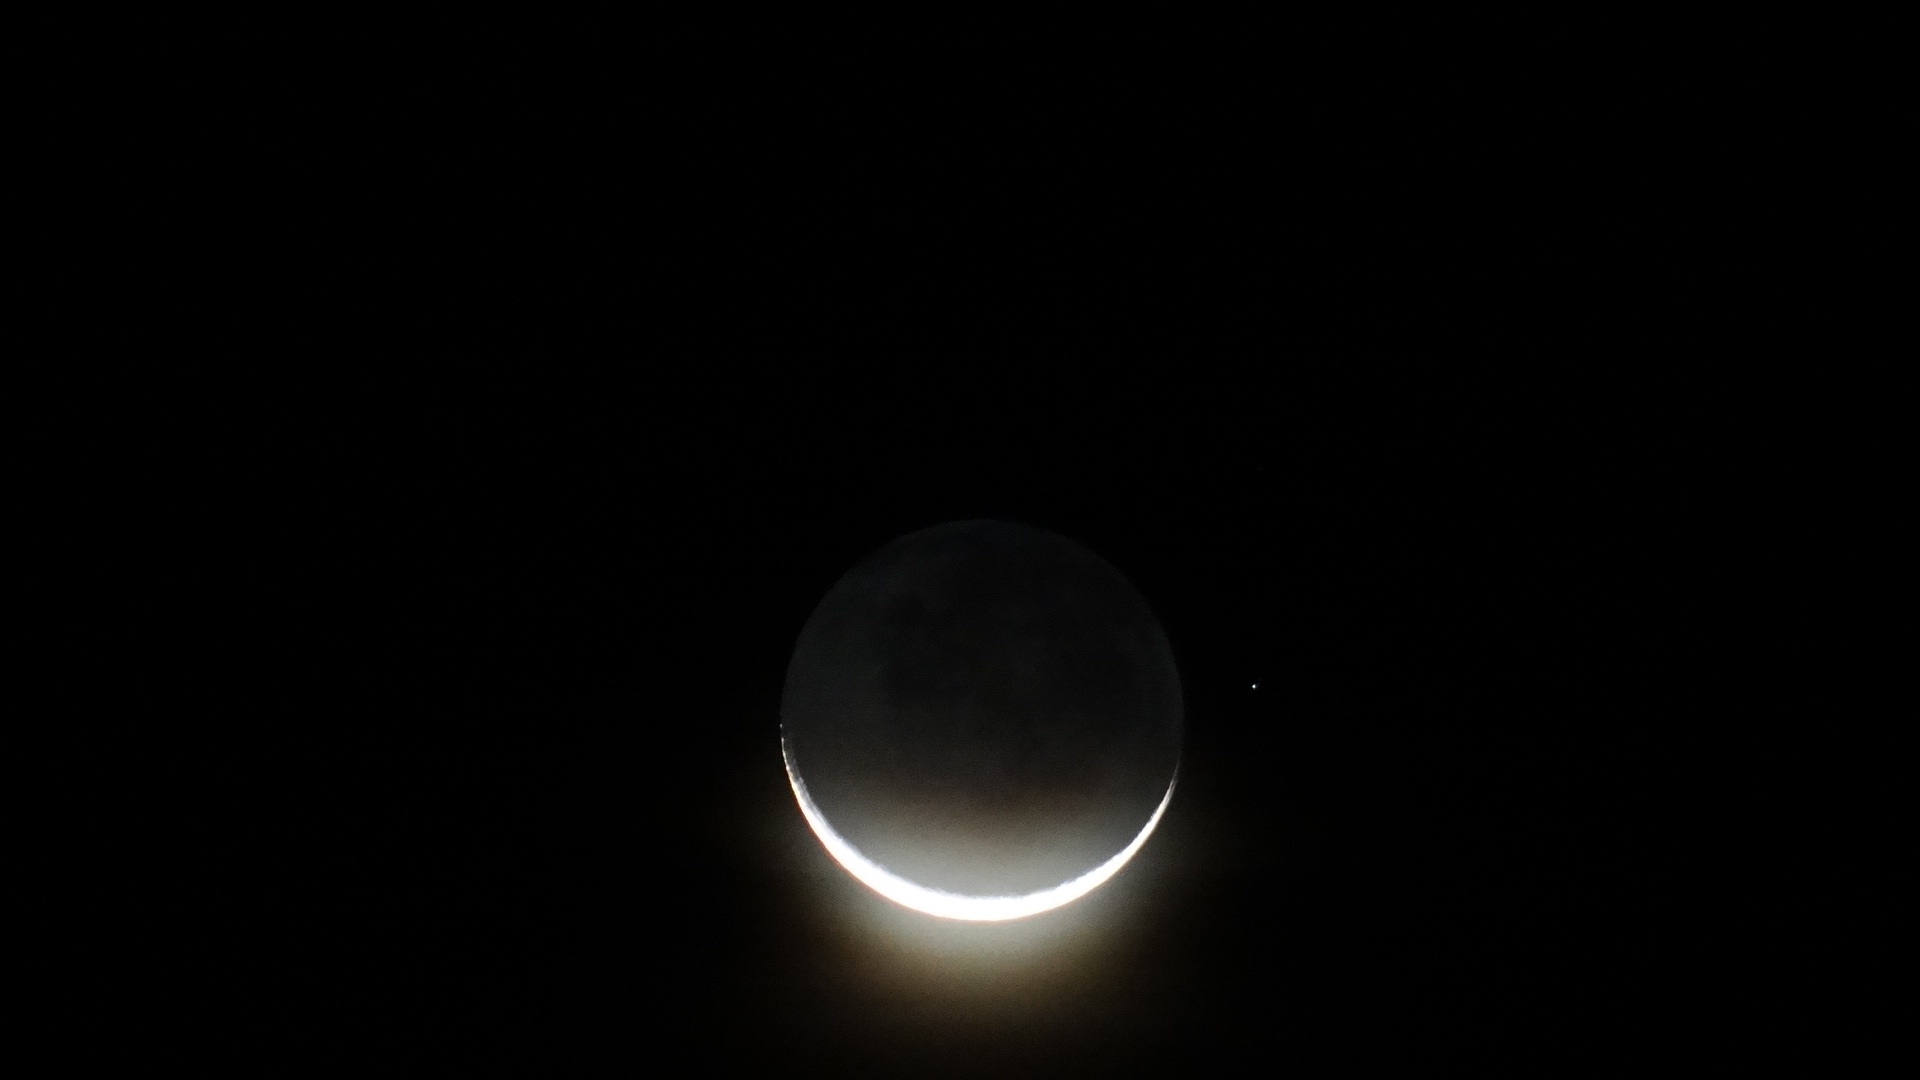
sky, night, star, atmosphere, dark, moon, moonlight, circle, event, crescent, nocturne, lunar eclipse, celestial event